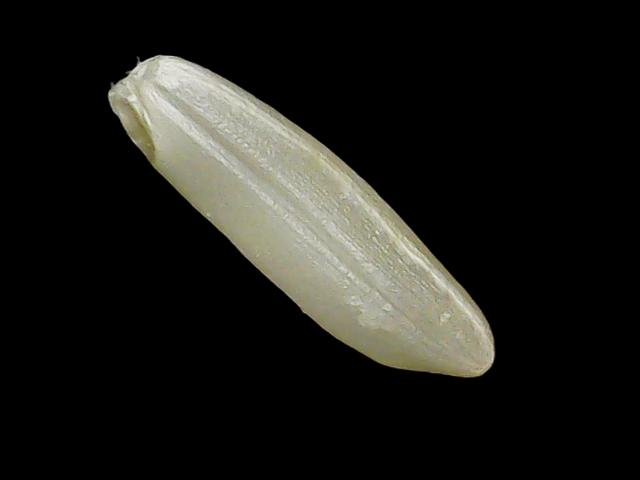
Rice variety: Binadhan14